Thomas H. Taylor

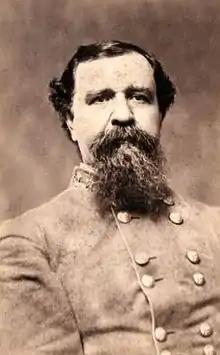

Thomas Hart Taylor (July 31, 1825 – April 12, 1901) was a Confederate States Army colonel, brigade commander, provost marshal and last Confederate post commander at Mobile, Alabama, during the American Civil War. His appointment as a brigadier general was refused by the Confederate Senate after Confederate President Jefferson Davis failed to nominate Taylor, apparently following Davis's appointment of Taylor to the rank. Nonetheless, Taylor's name is frequently found on lists and in sketches of Confederate generals. He was often referred to as a general both during the Civil War and the years following it. Before the Civil War, Taylor served as a first lieutenant in the 3rd Kentucky Volunteer Infantry Regiment during the Mexican–American War. After that war, he was a cattle driver, farmer and lawyer. After the Civil War, he was engaged in business in Mobile, Alabama for five years, and after returning to Kentucky, was a Deputy U.S. Marshal for five years and was chief of police at Louisville, Kentucky, for eleven years.